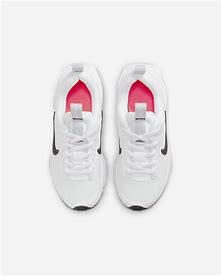
Brand: Nike
Model: Air Max Intrlk Lite